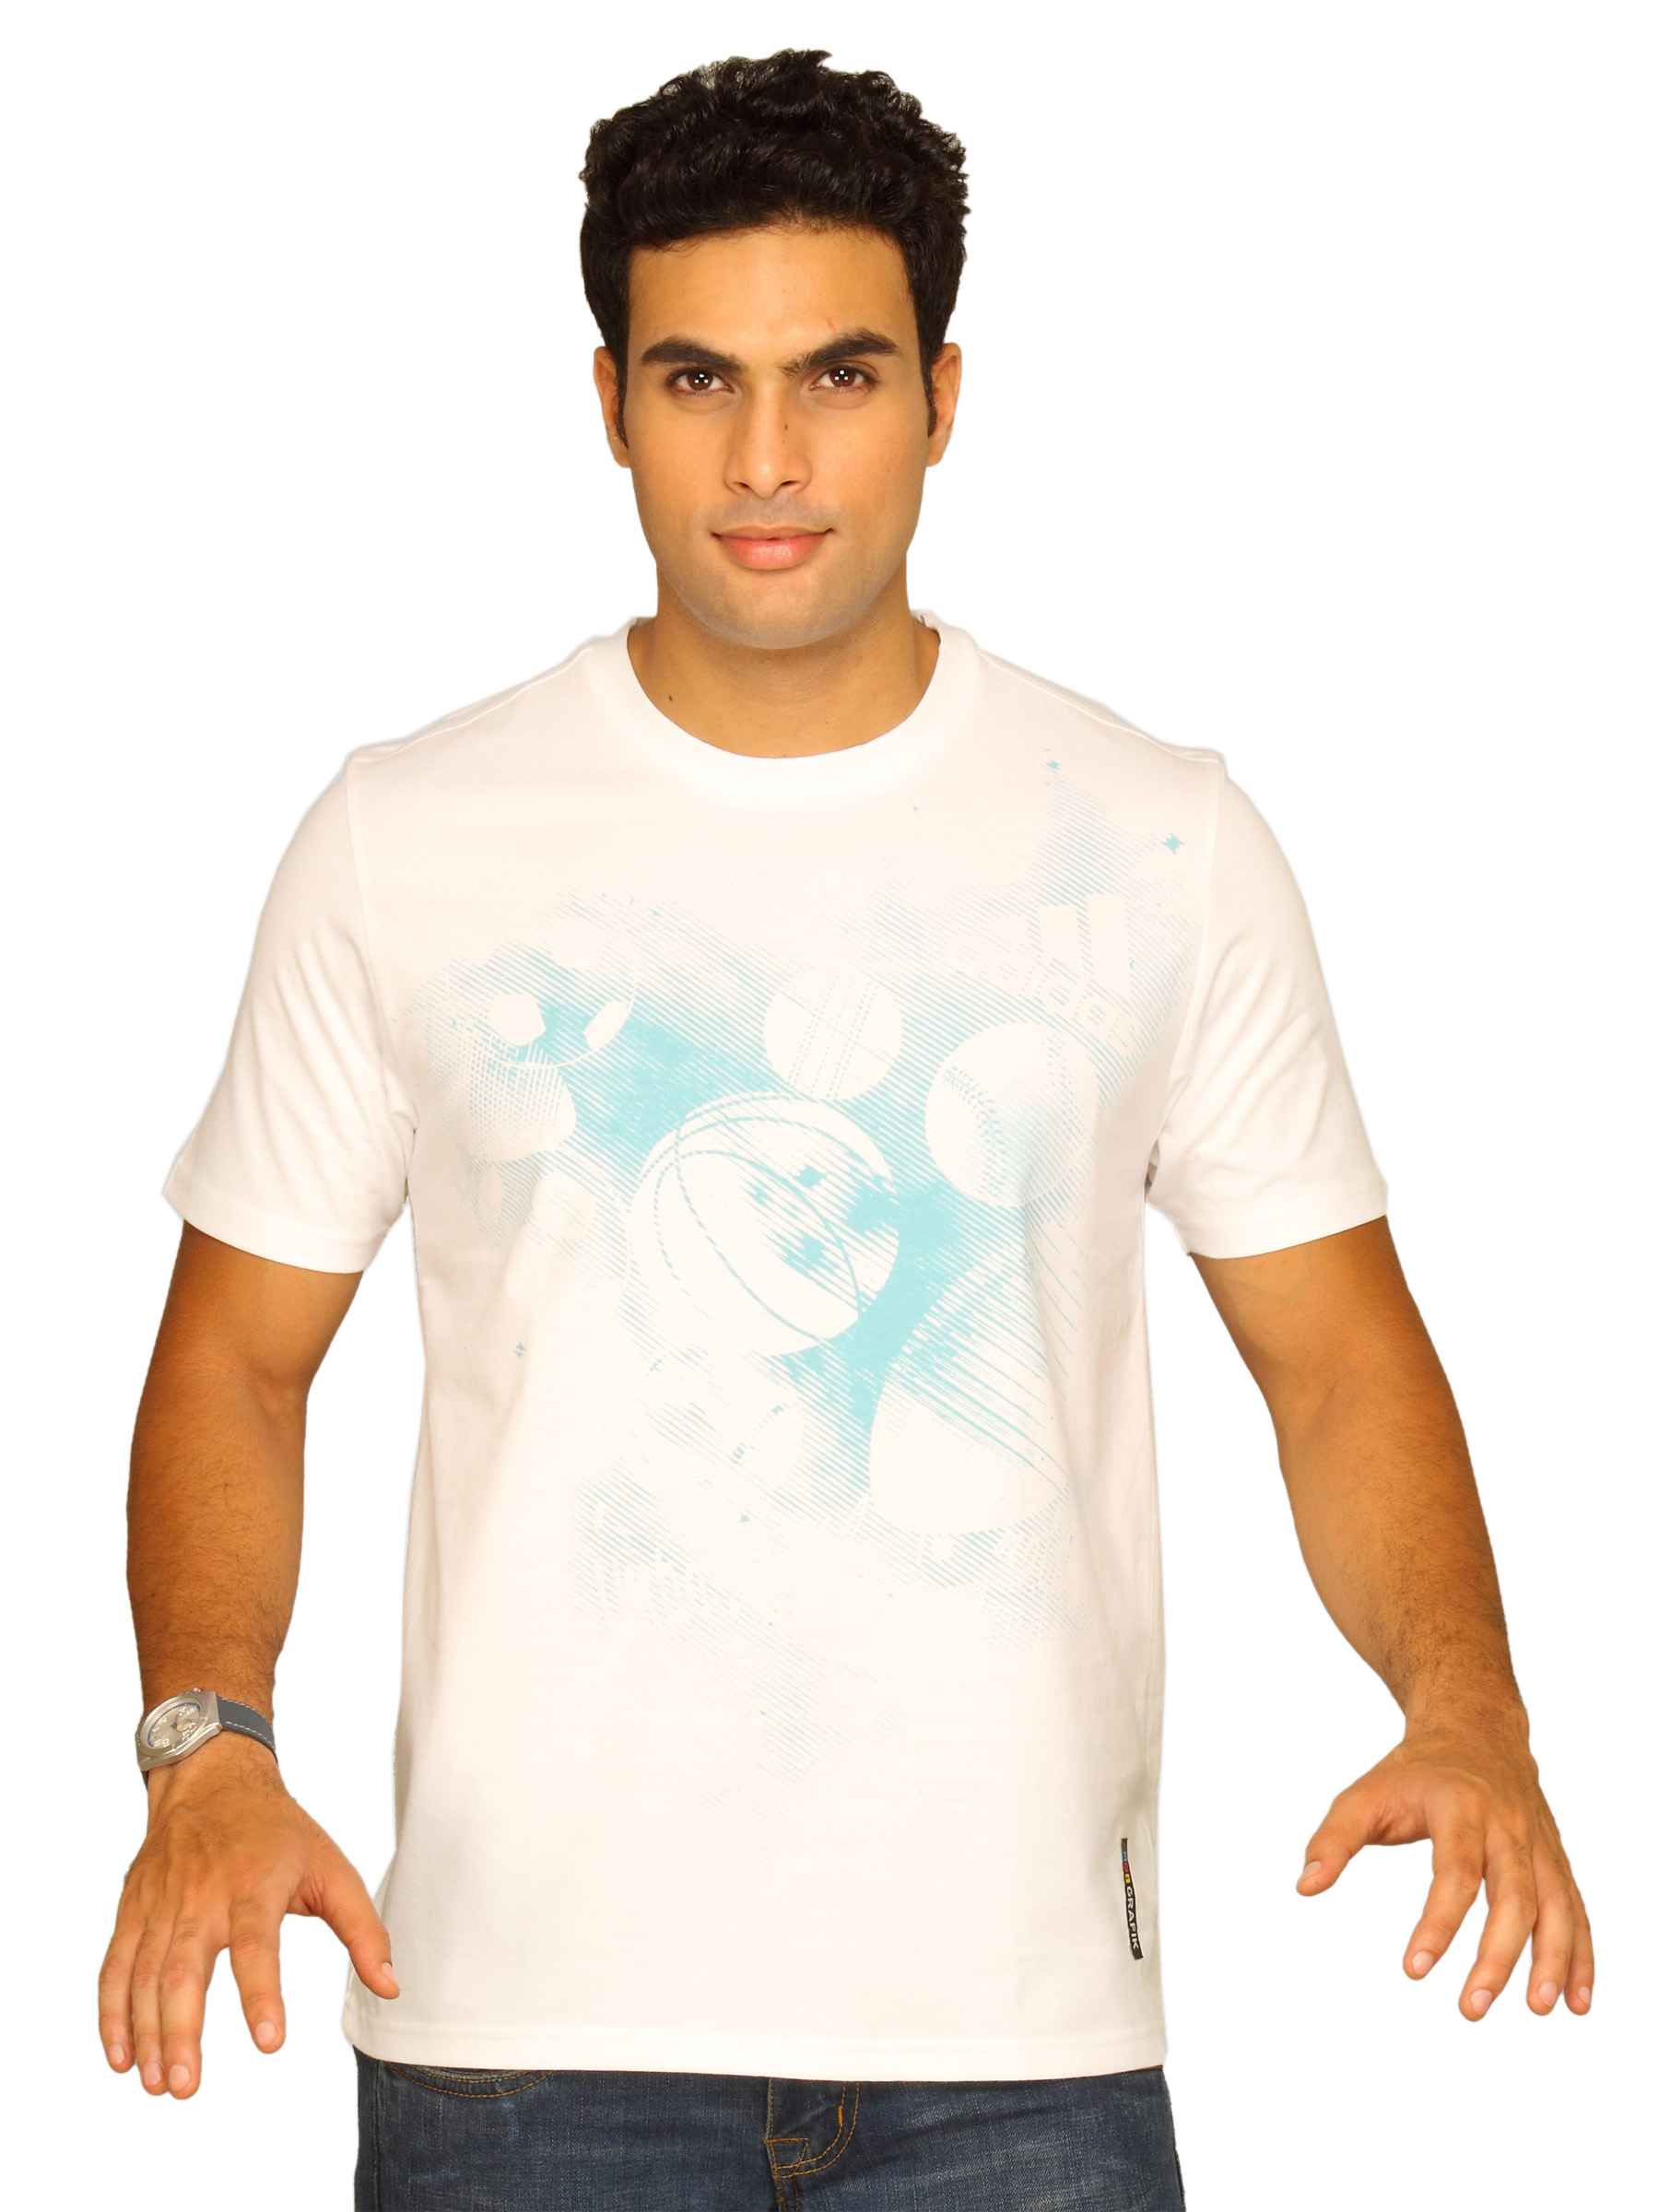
ADIDAS Men's Best Shot White T-shirt
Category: Apparel / Topwear / Tshirts
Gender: Men
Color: White
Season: Summer 2011
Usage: Sports